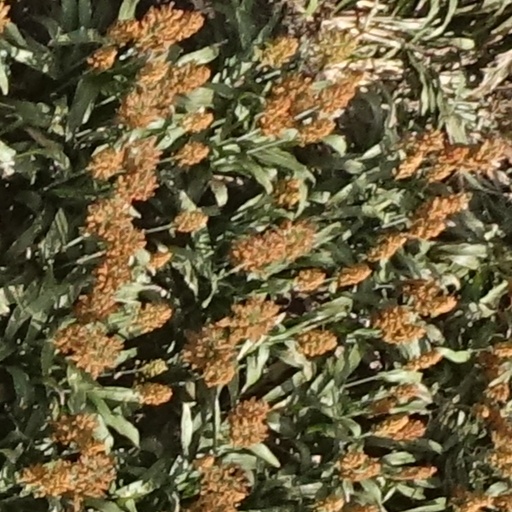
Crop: sorghum